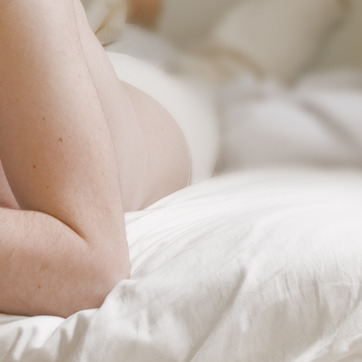
Material: skin